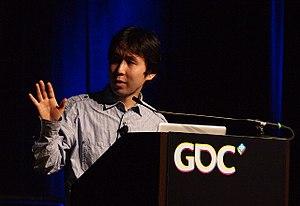
"Cave Story est un jeu vidéo amateur de plate-formes et d'aventure sorti en 2004 sur PC. Développé en 5 ans par Daisuke ""Pixel"" Amaya sur son temps libre, Cave Story s'inspire notamment de classiques du jeu de plate-formes 2D tels que Metroid ou Castlevania, auxquels Pixel a joué durant son enfance. Suite à son lancement initial, en téléchargement gratuit, Cave Story est progressivement devenu très populaire sur Internet. Le jeu a été applaudi par la critique pour son écriture, son ambiance et son gameplay.